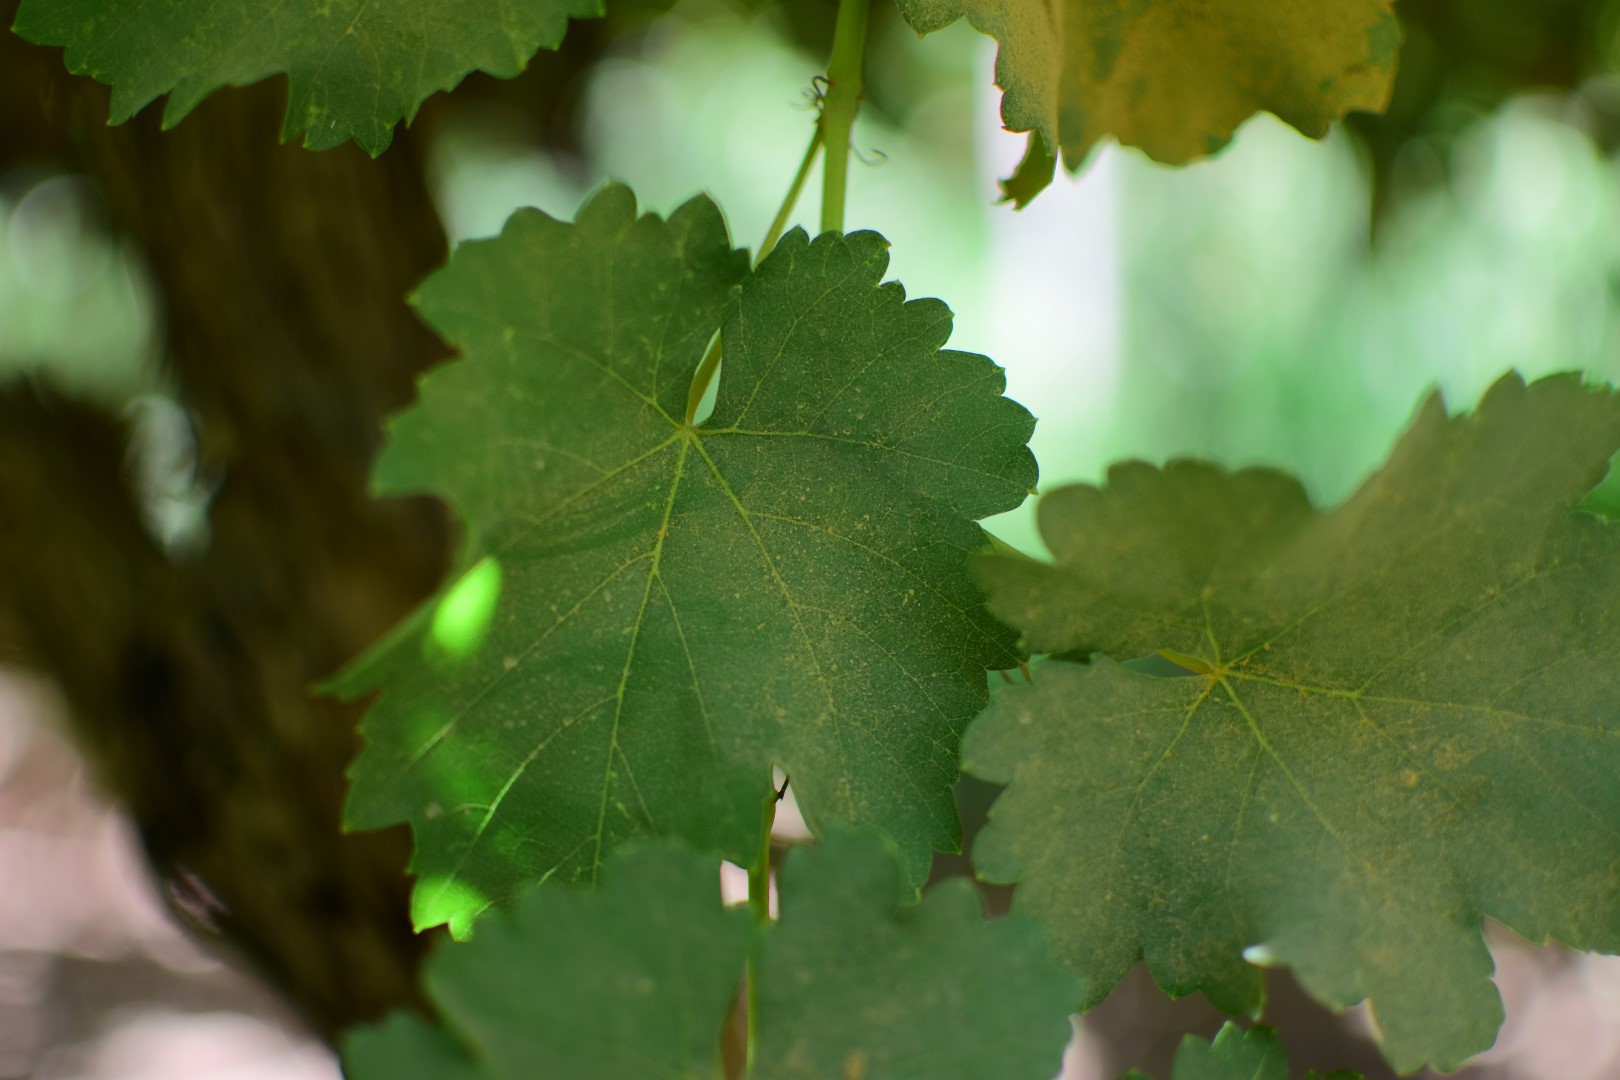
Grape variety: Frinsi